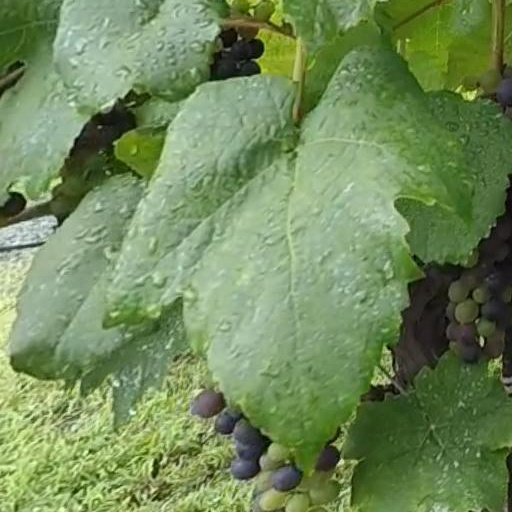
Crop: grape